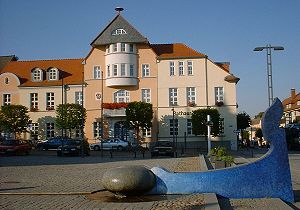
Fürstenberg/Havel
Rådhuset i Fürstenberg
Fürstenberg er en by i landkreis Oberhavel i den den tyske delstat Brandenburg.